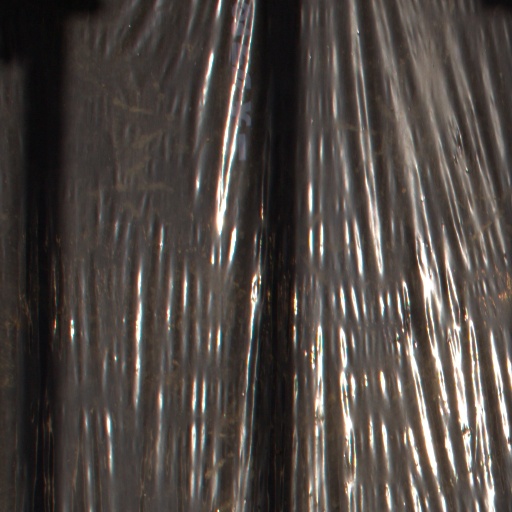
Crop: Jerusalem artichoke